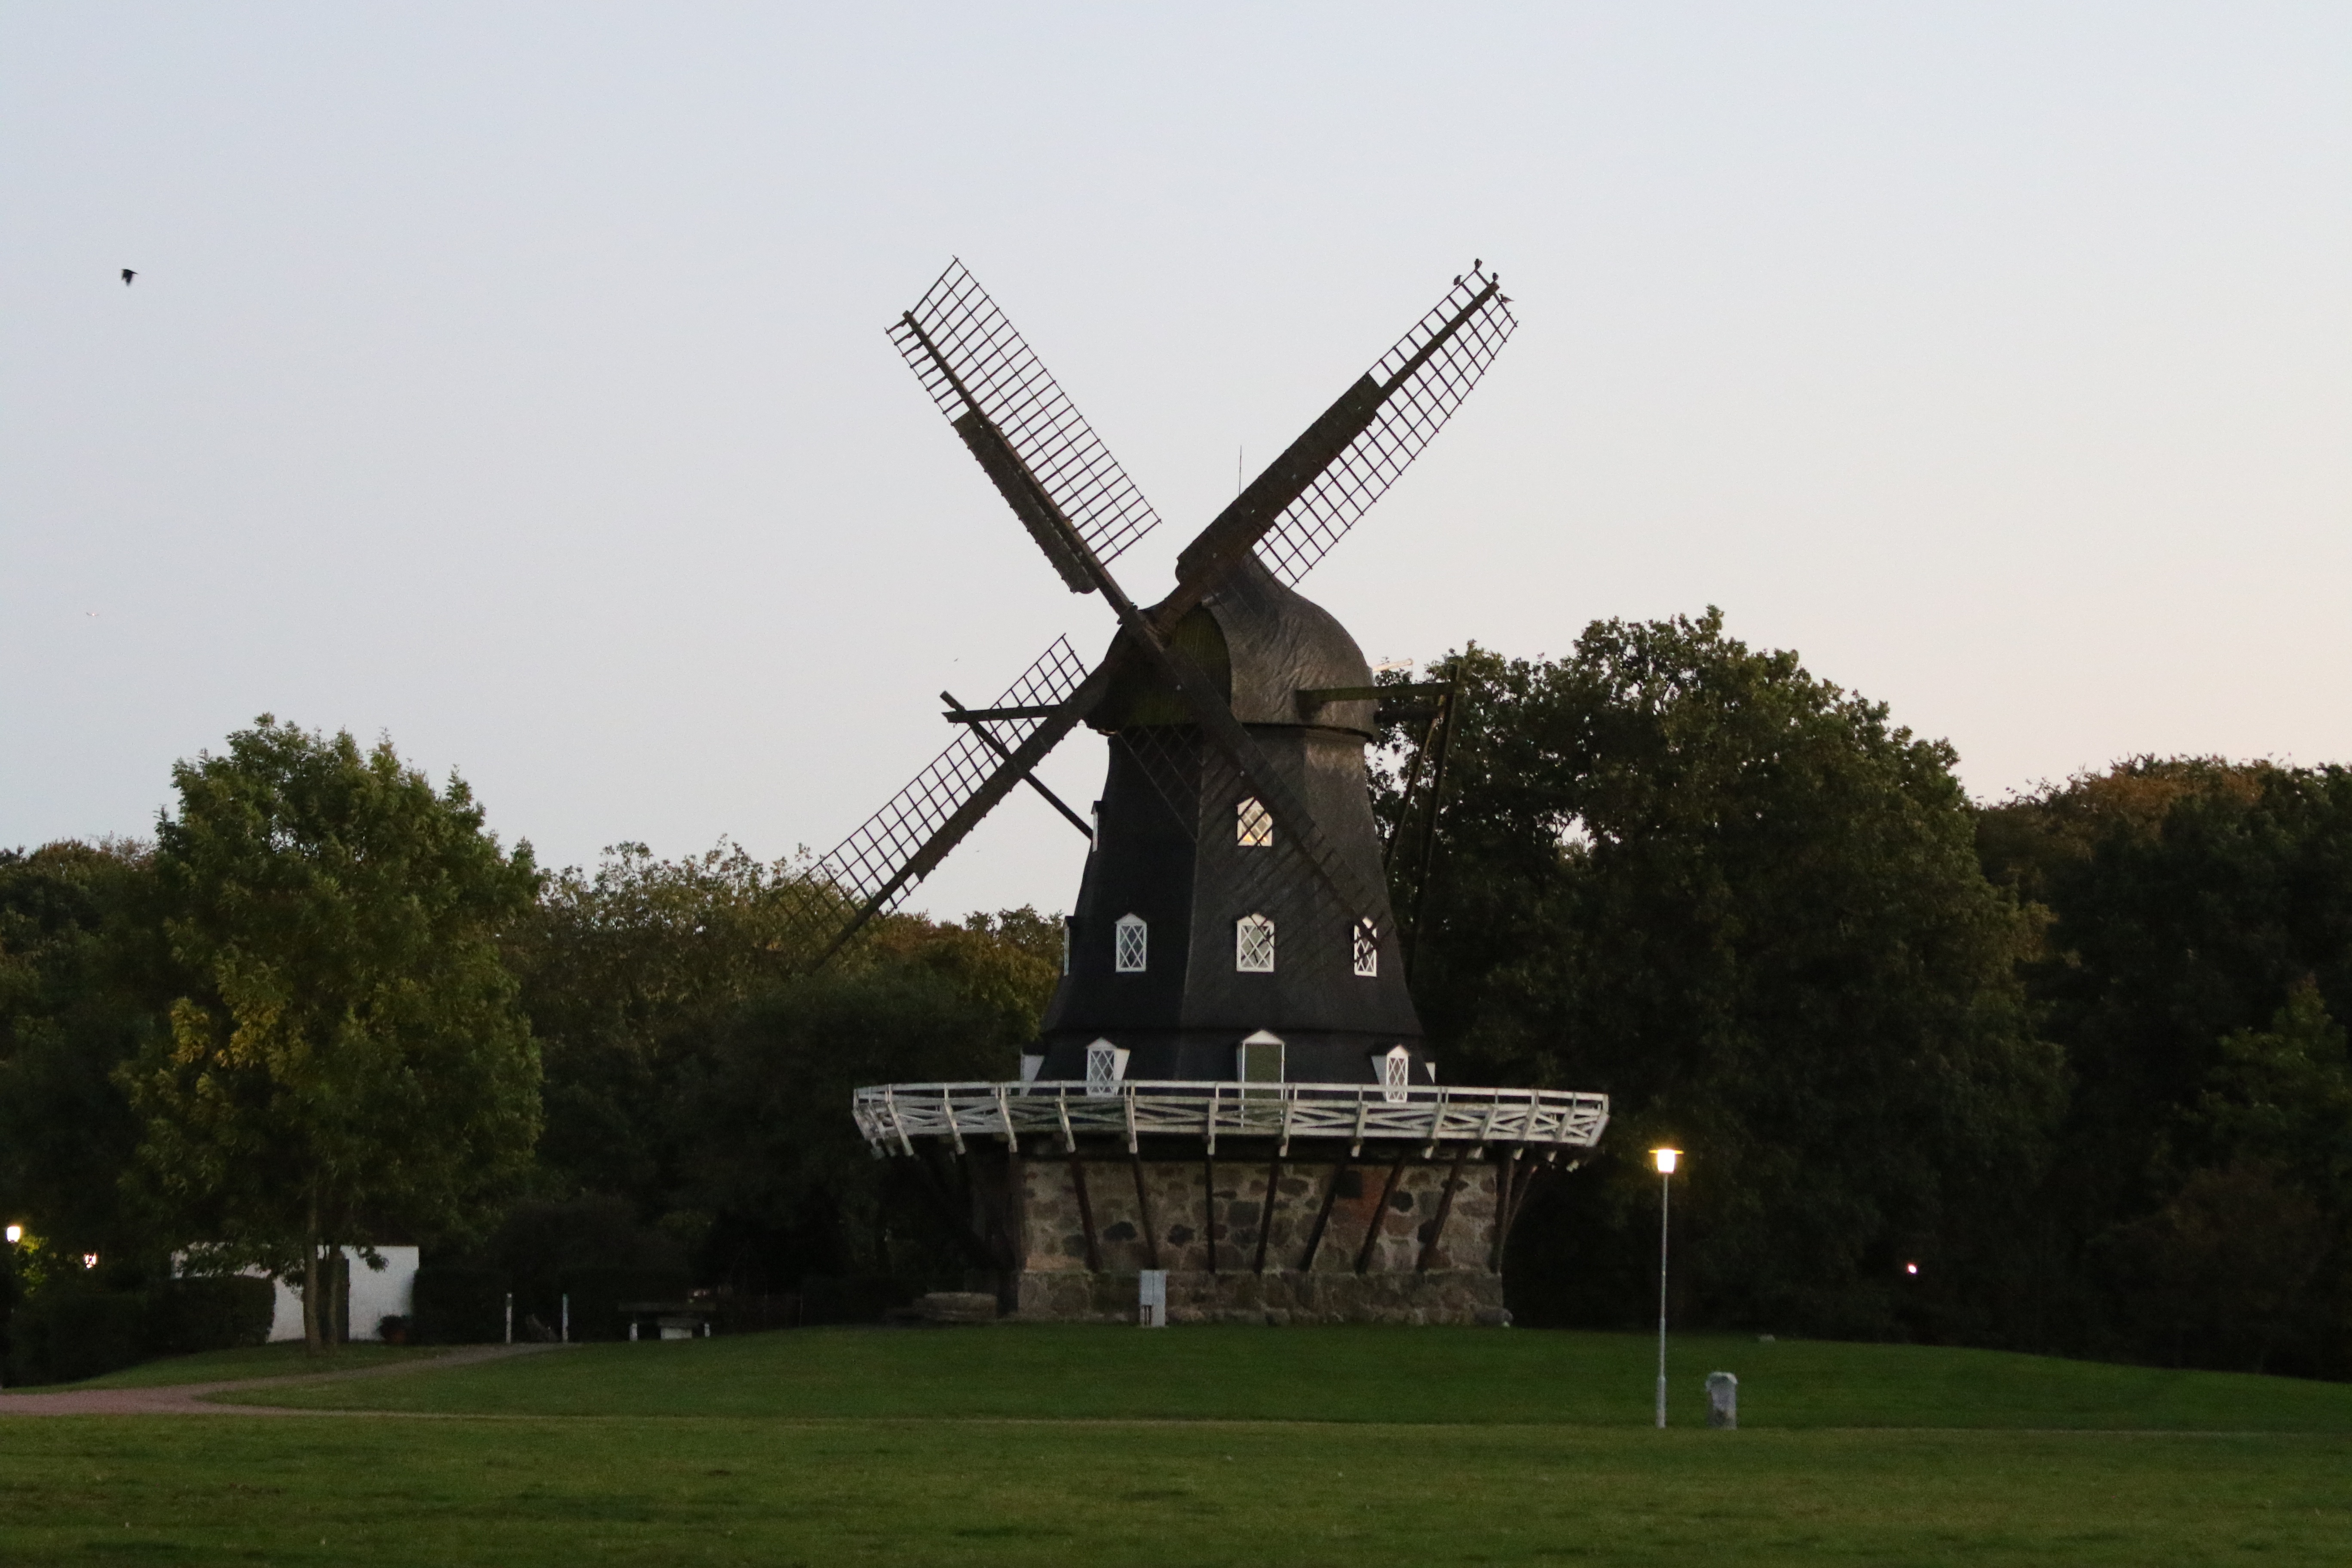
windmill, wind, building, mill